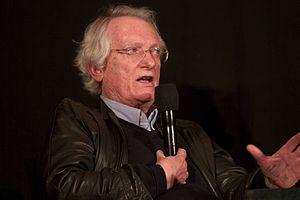
Peter Temple, né en 10 mars 1946 en Afrique du Sud et mort le 8 mars 2018 à Ballarat, est un auteur australien de romans policiers.